Same-sex marriage in France

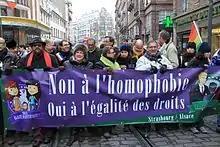
Supporters of same-sex marriage campaigning in Strasbourg, 19 January 2013

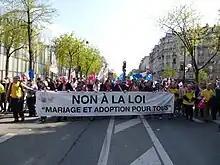
Opponents of same-sex marriage at a rally against the law, Paris, 21 April 2013

The opposition Union for a Popular Movement party immediately filed a challenge against the law with the Constitutional Council. On 17 May 2013, the Council declared the law constitutional. The same day, President François Hollande promulgated the bill, which was officially published on 18 May 2013 in the . The first same-sex marriage to be recognized in France was that of Dominique Adamski and Francis Dekens, who had their marriage performed in Belgium in 2006 registered in Cayeux-sur-Mer on 23 May. The first official same-sex wedding ceremony took place on 29 May in the city of Montpellier between Vincent Autin and Bruno Boileau. The ceremony was conducted by Mayor Hélène Mandroux. The first same-sex marriage between two women took place on 1 June in Saint-Jean-de-la-Ruelle.